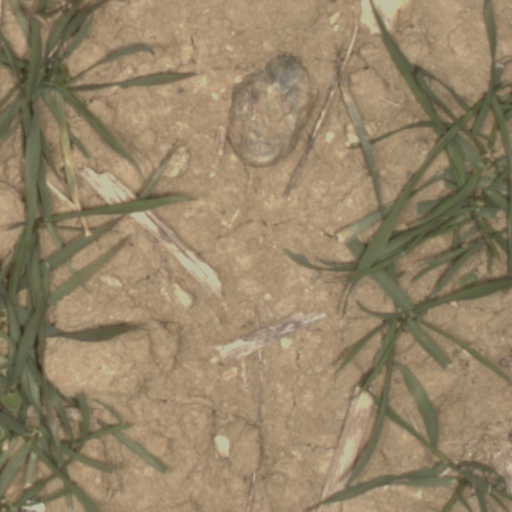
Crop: wheat